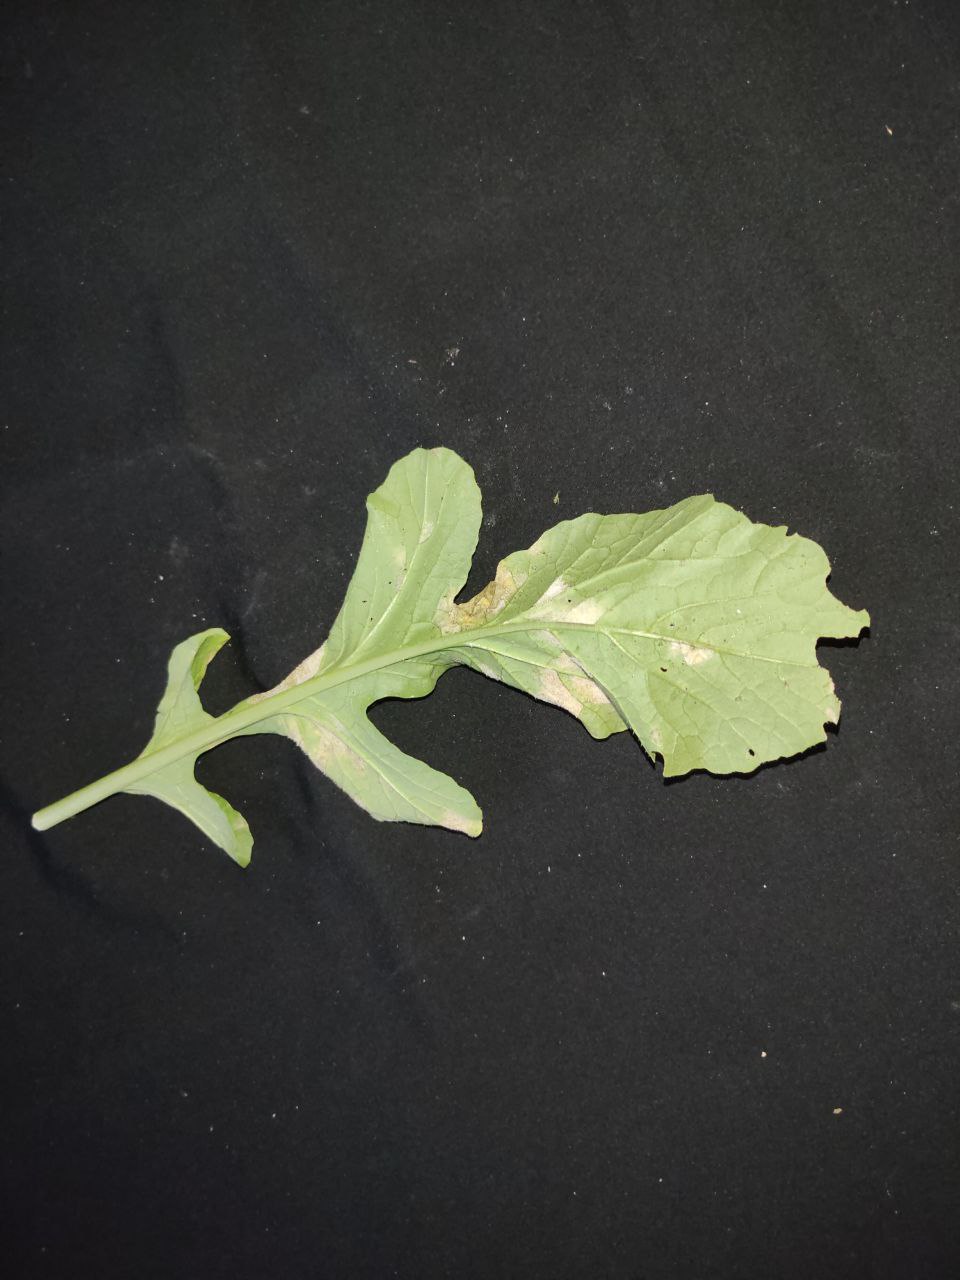
Label: Mosaic virus